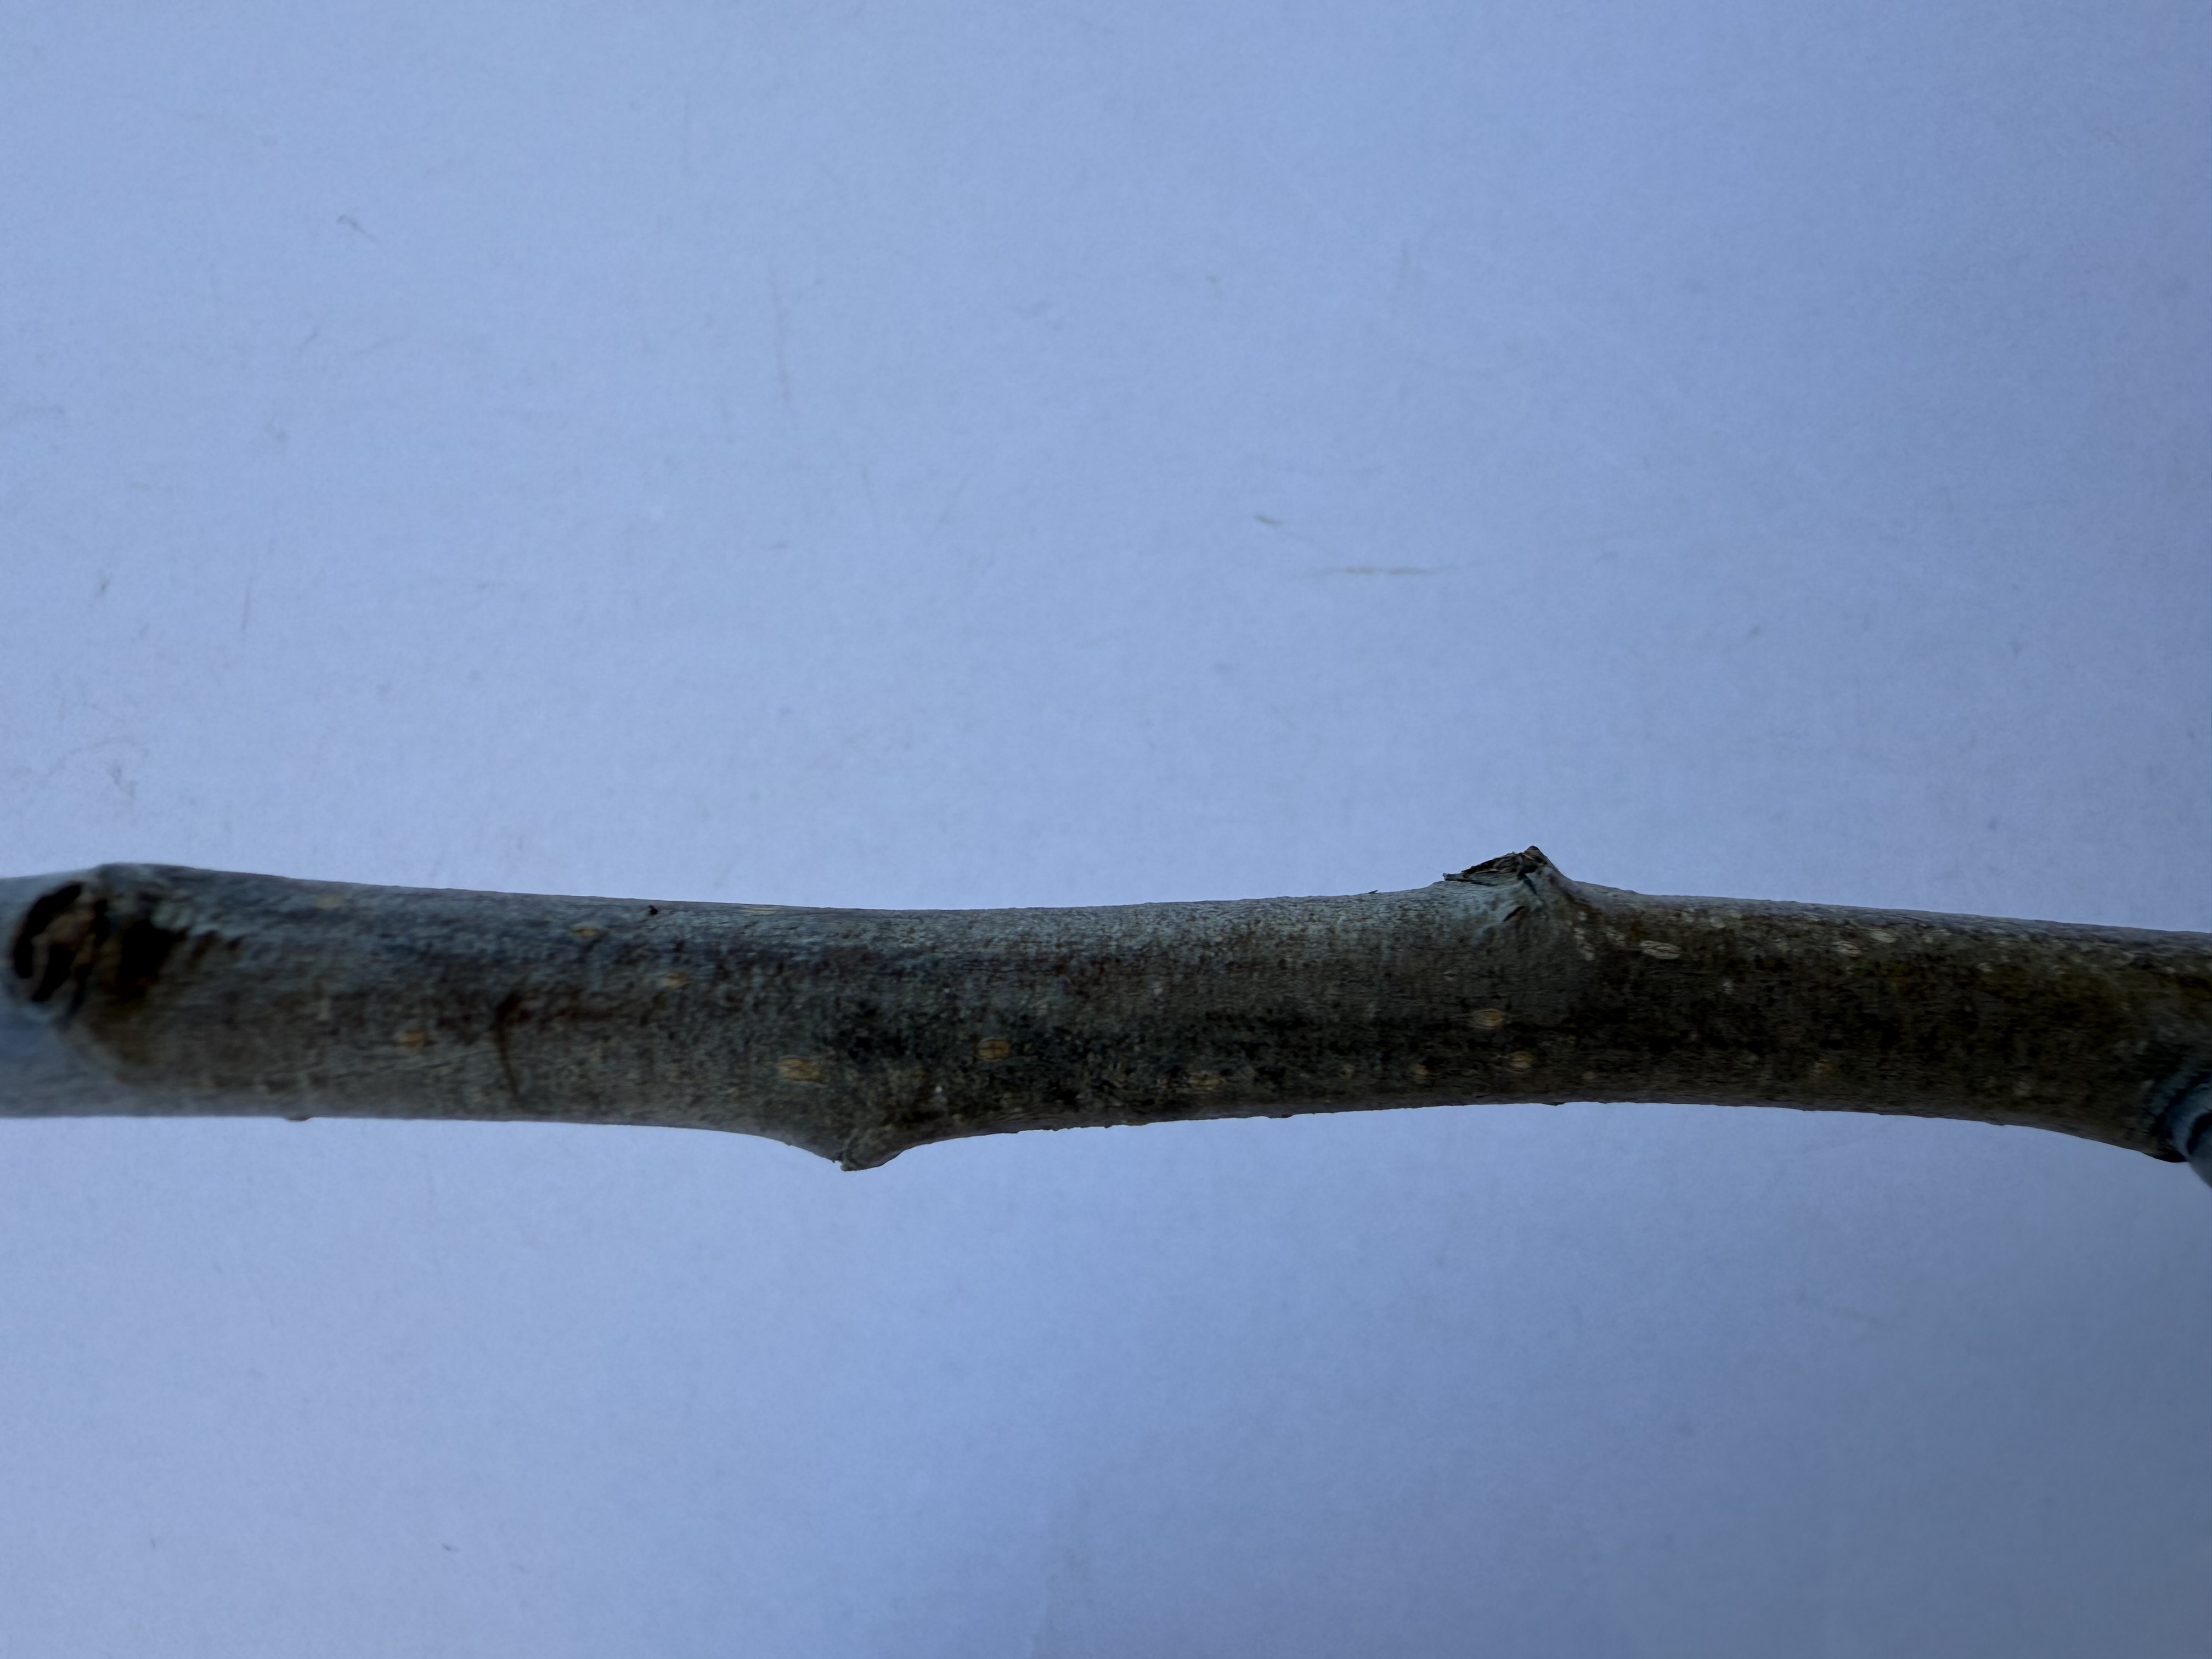
Variety: Margarita Marilla Pear